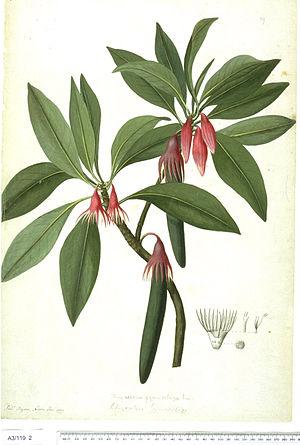
Bruguiera est un genre de palétuviers possédant des racines échasses. On le rencontre dans la région de l'Océan Indien et du Pacifique ouest, et on le rencontre dans l'Est de l'Afrique et à Madagascar, sur les côtes de l'Inde, au Sri Lanka, dans l'Asie du Sud-Est, et du Nord de l'Australie à la Mélanésie et la Polynésie. Le genre a été nommé en l'honneur du biologiste français Jean Guillaume Bruguière.
Bruguiera gymnorhiza est un palétuvier de la famille des Rhizophoraceae, présent dans la plupart des mangroves des rivages des océans Indien et Pacifique.